Ryley Batt

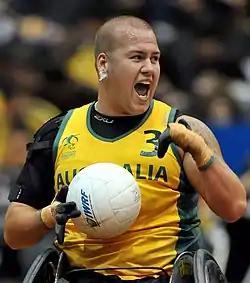
Ryley Batt in action in 2007

Batt was a finalist for the 2012 Australian Paralympian of the Year. He was awarded an Order of Australia Medal in the 2014 Australia Day Honours "for service to sport as a Gold Medallist at the London 2012 Paralympic Games."